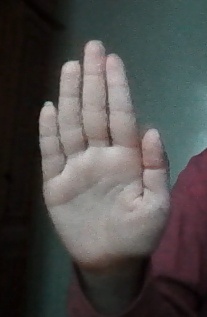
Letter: seen